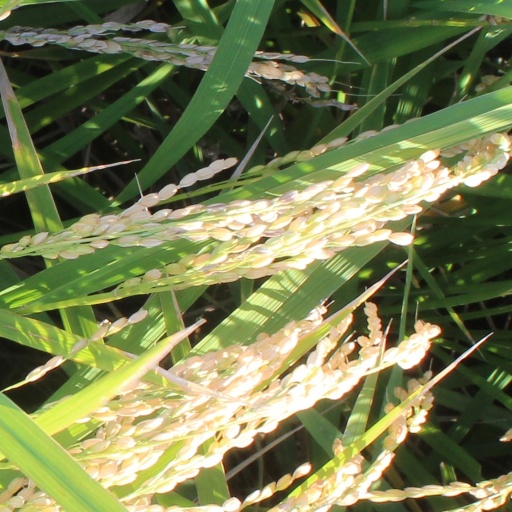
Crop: rice